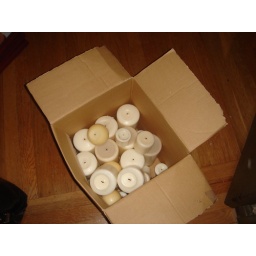
A box of gently used candles in assorted sizes and shades of white/cream. Free to whoever buys candle holders first!